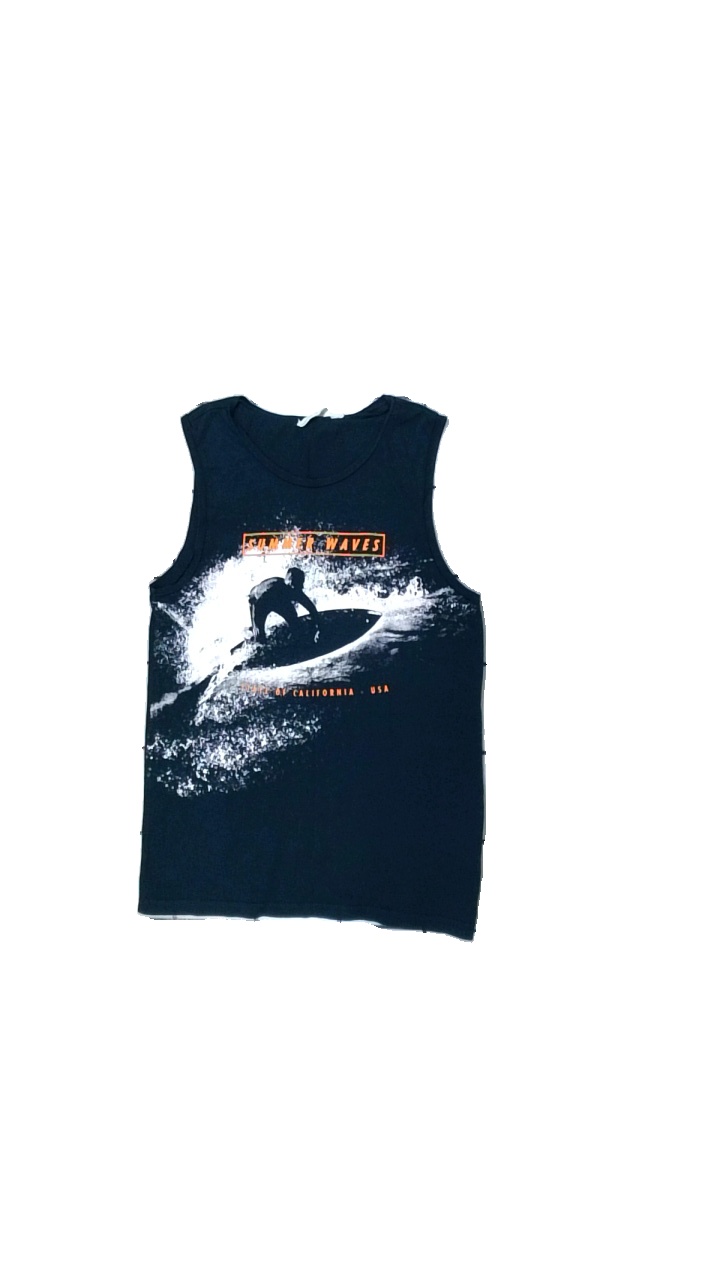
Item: Tank Top (Children)
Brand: H&m
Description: linne med tryck
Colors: Blue
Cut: C-collar
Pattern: Other
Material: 100% bomull
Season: All
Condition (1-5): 4
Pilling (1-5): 5
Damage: luddig
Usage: Reuse
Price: <50